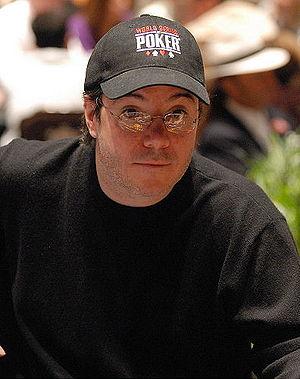
Jamie Gold, né le 25 août 1969 est un producteur de télévision américain, joueur amateur de poker. Il est connu pour avoir remporté en 2006 le Main Event des World Series Of Poker.